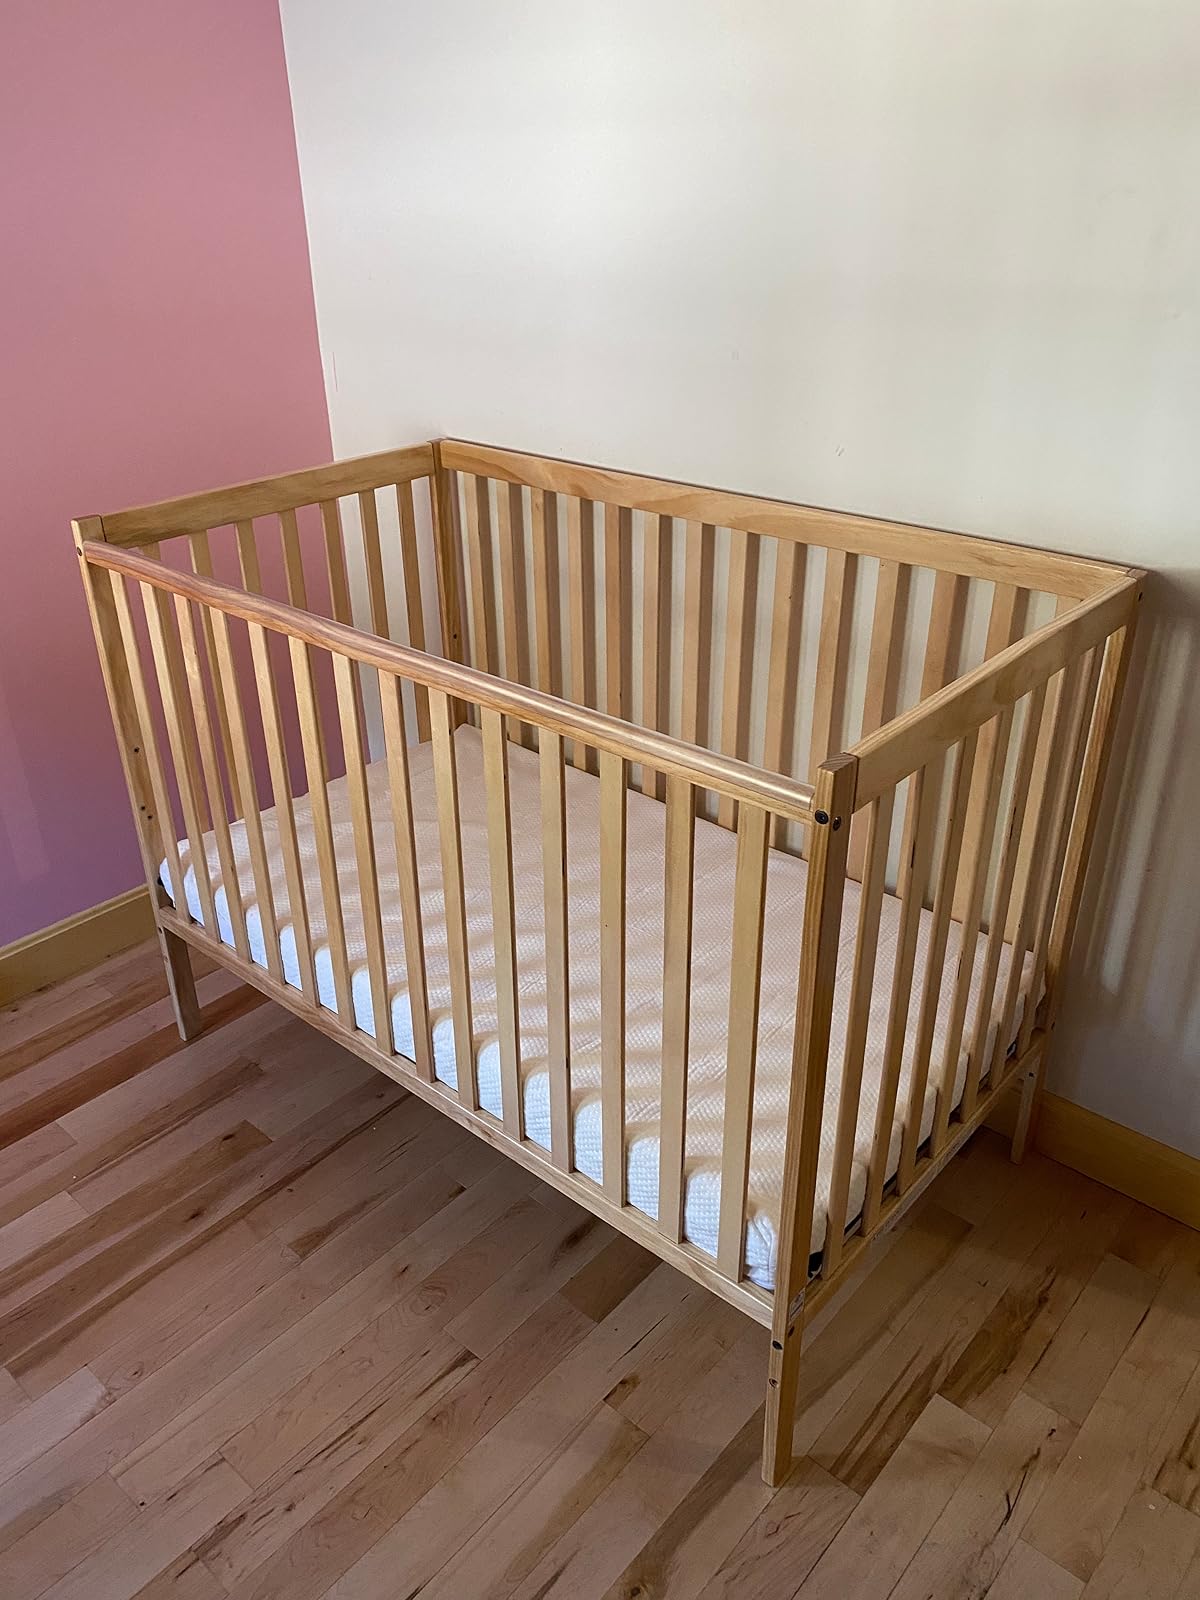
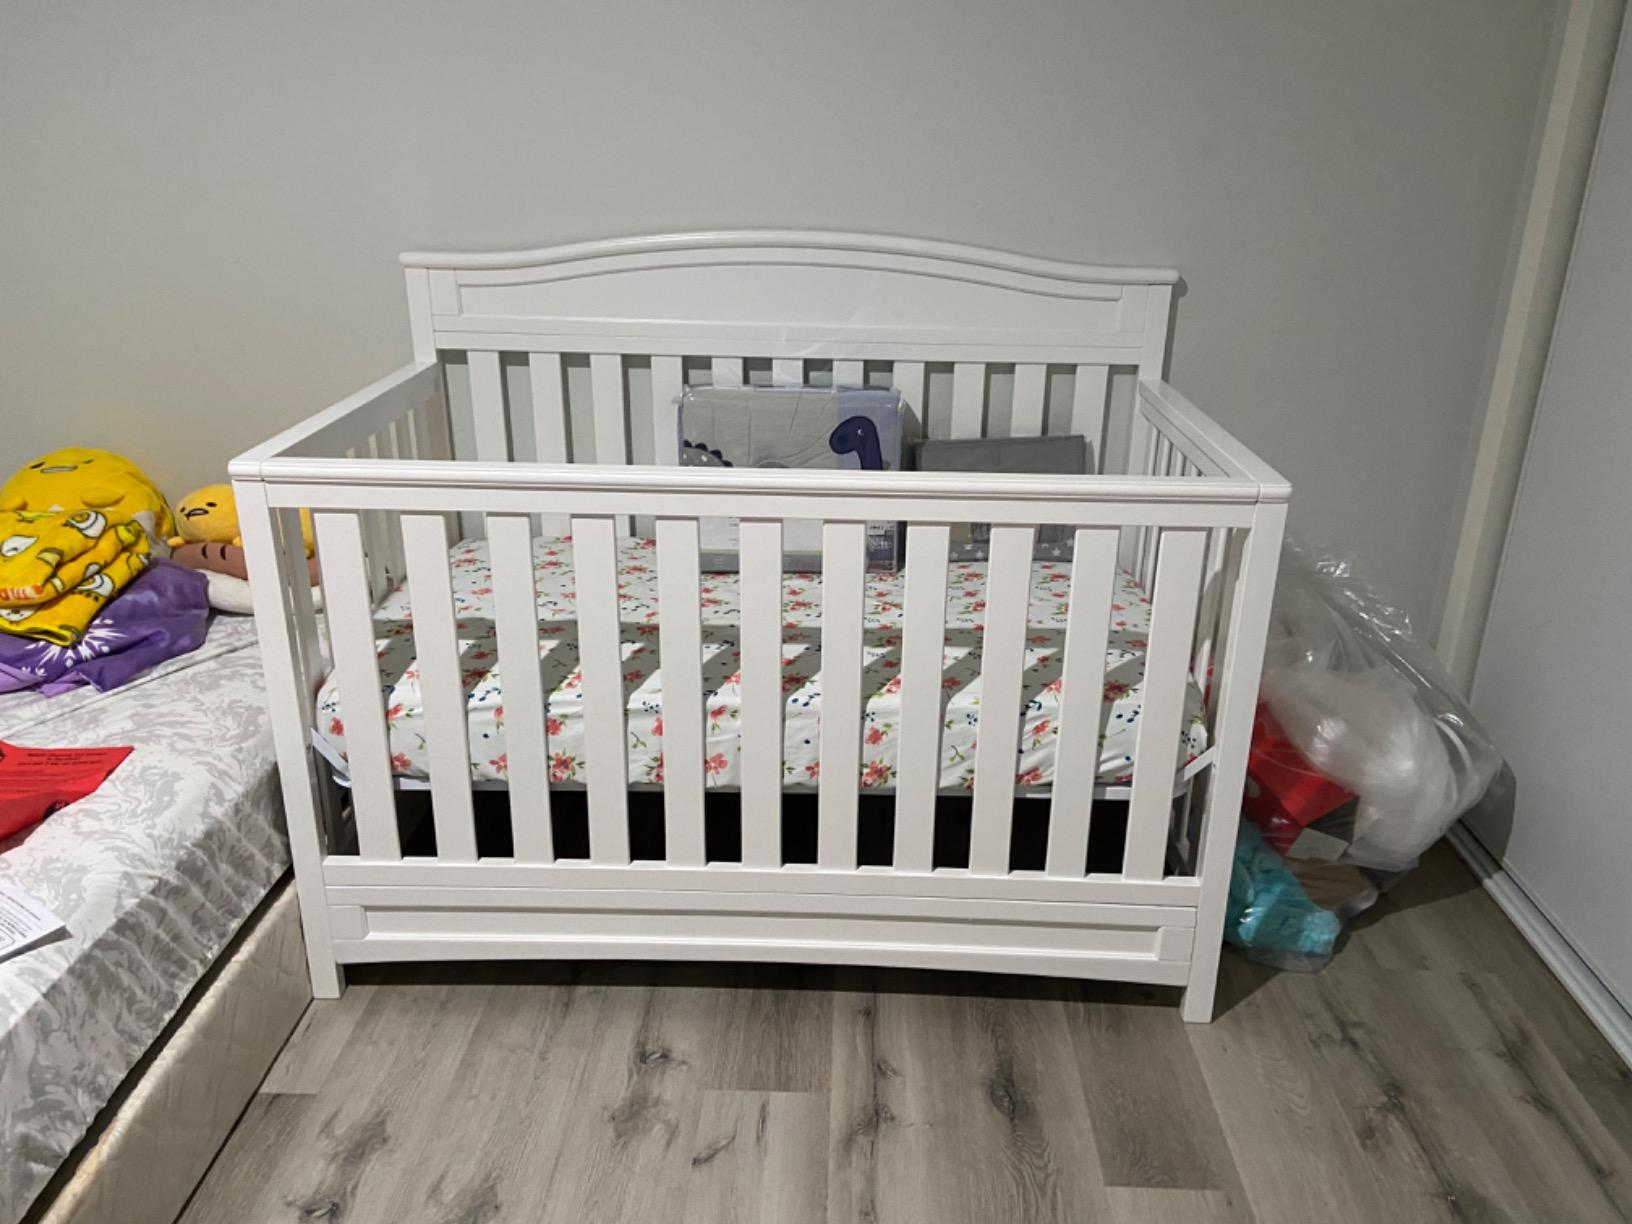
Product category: products_crib
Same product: no